Colonial history of the United States

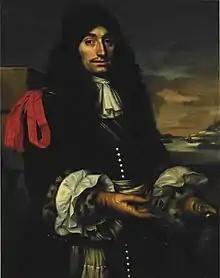
The Italian explorer Enrico Tonti, who founded the first European settlement in Illinois in 1679 and in Arkansas in 1683, known as "Poste de Arkansea", making him "The Father of Arkansas". He co-founded New Orleans, and was governor of the Louisiana Territory for the next 20 years.

The Italian explorer Enrico Tonti, together with the French explorer René-Robert Cavelier, Sieur de La Salle, explored the Great Lakes region. Enrico Tonti founded the first European settlement in Illinois in 1679 and in Arkansas in 1683, known as "Poste de Arkansea", making him "The Father of Arkansas". The Illinois Country by 1752 had a French population of 2,500; it was located to the west of the "Ohio Country" and was concentrated around Kaskaskia, Cahokia, and Sainte Genevieve. Enrico Tonti was one of the first explorers to navigate and sail the upper Great Lakes. He also sailed the Illinois and the Mississippi, to its mouth and thereupon claimed the length of the Mississippi for Louis XIV of France. He is credited with founding the settlement that would become Peoria, Illinois.